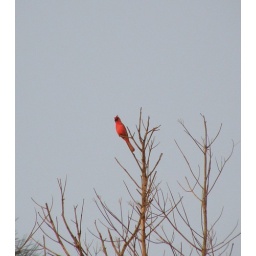
March 14 74/365 male cardinal in a tree on one of our islands in the lake